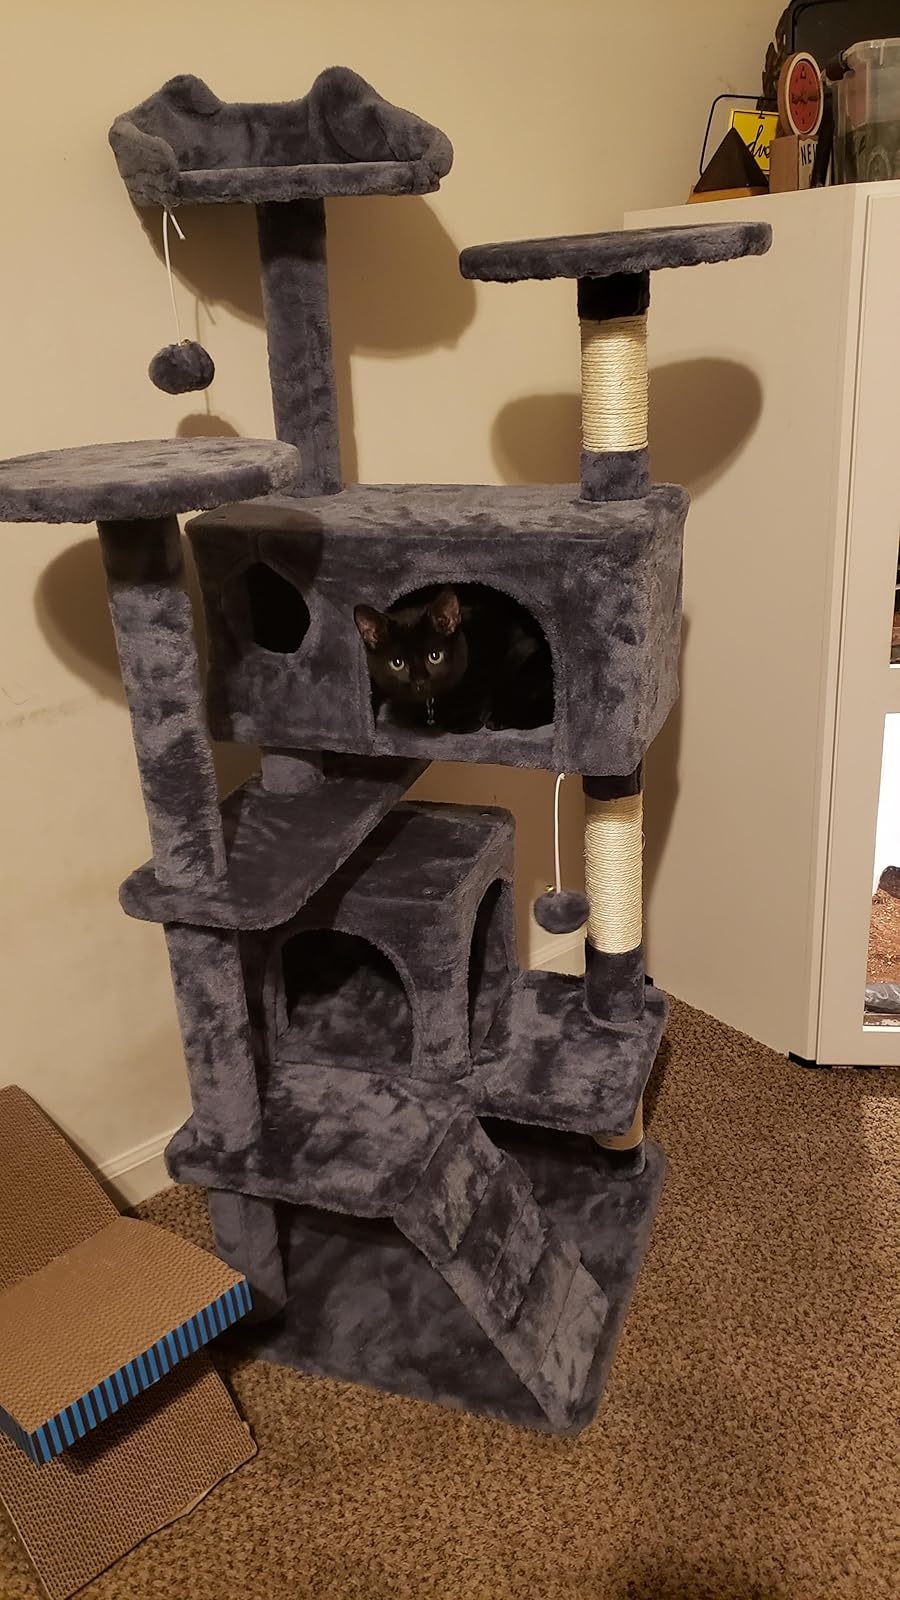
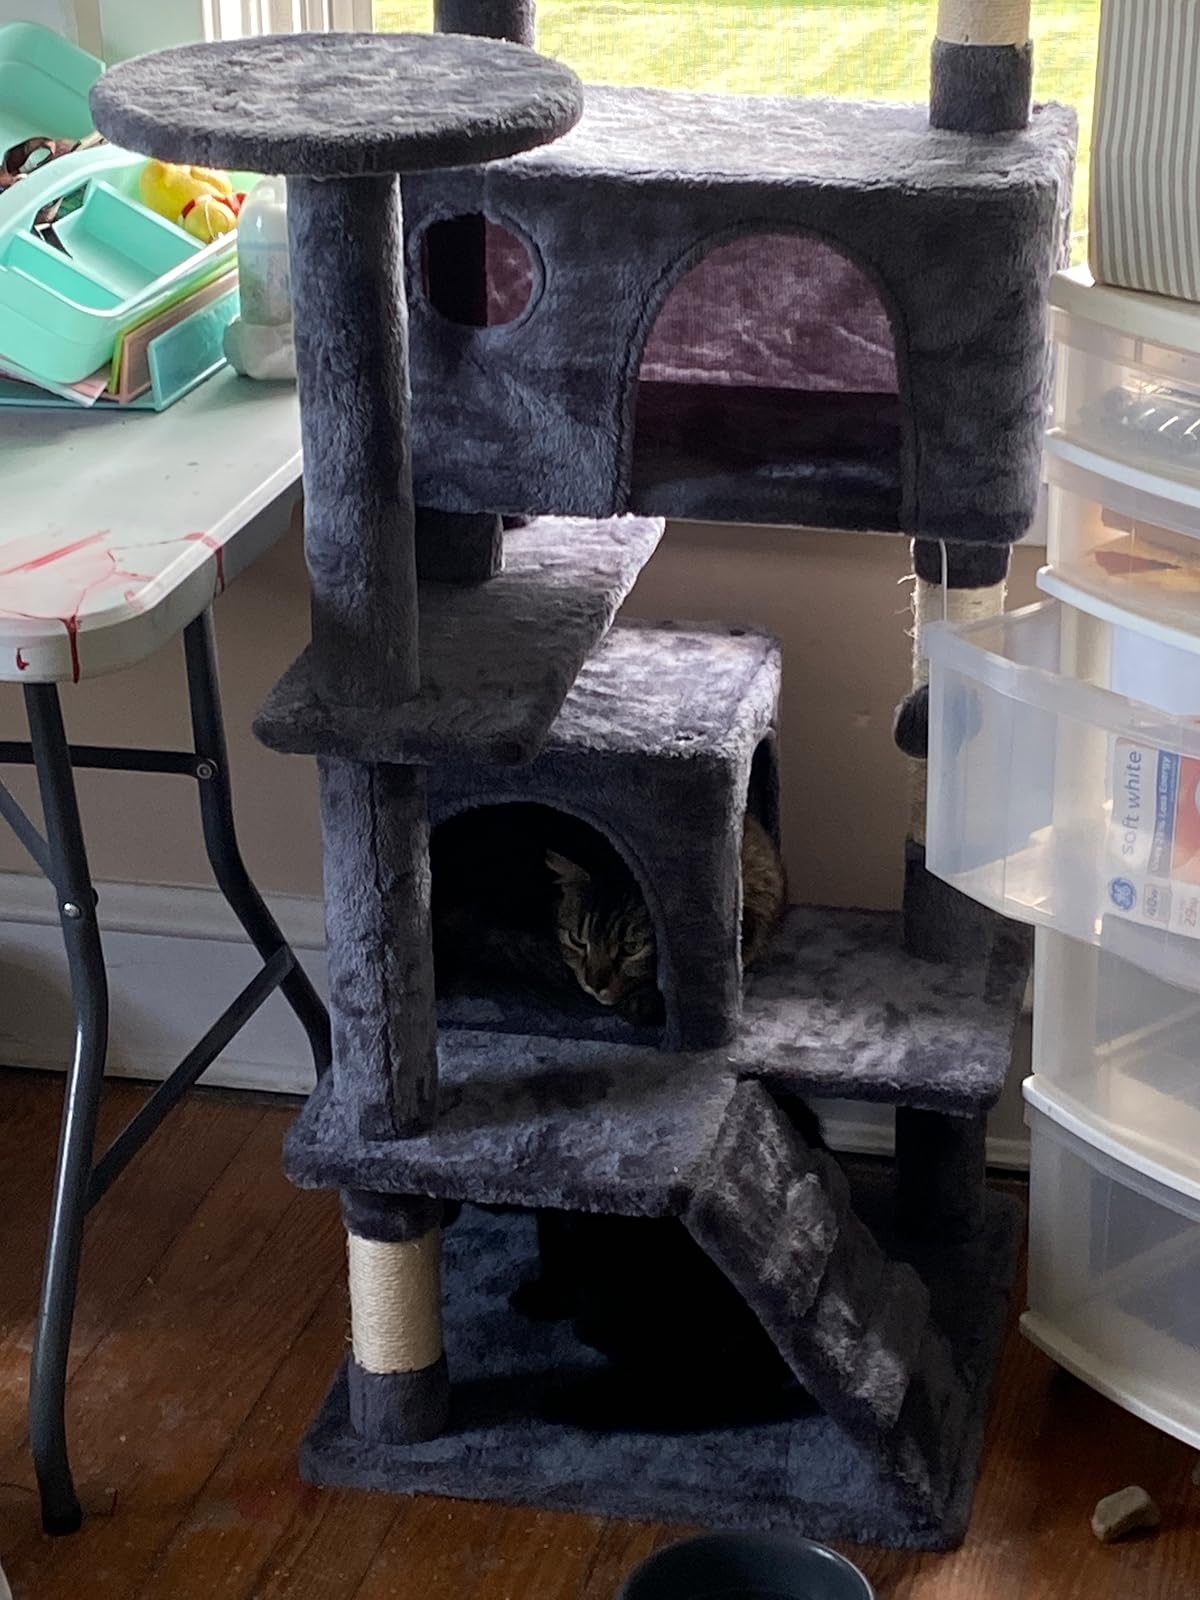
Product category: items_cat tree
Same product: yes